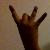
The image shows a hand gesture representing the number 8 in Indian Sign Language.